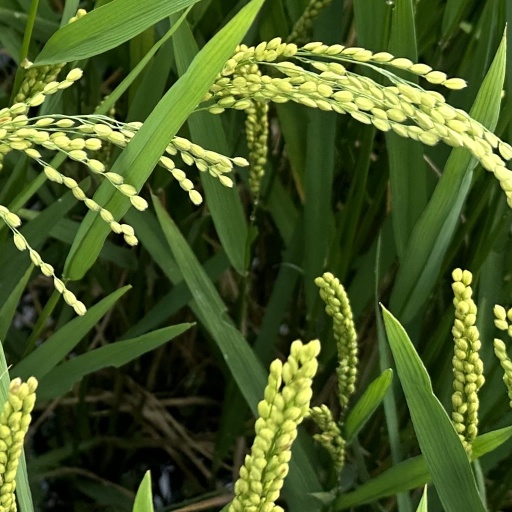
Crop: rice